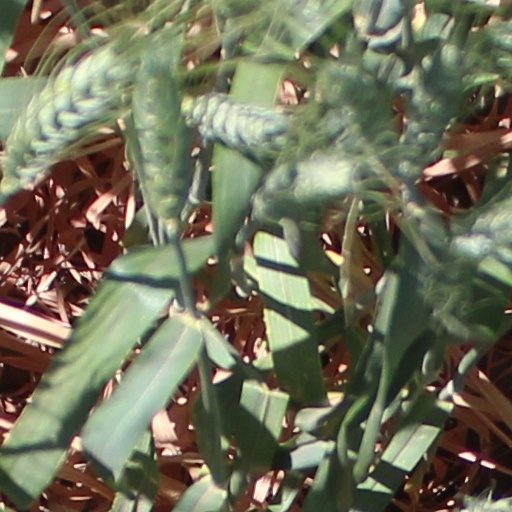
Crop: wheat